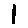
Label: 1